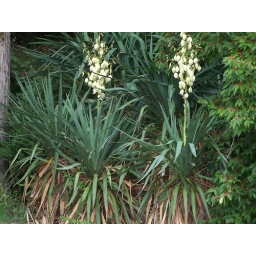
This is a Yucca plant with its flowers in bloom. (and no that's not a made up word )